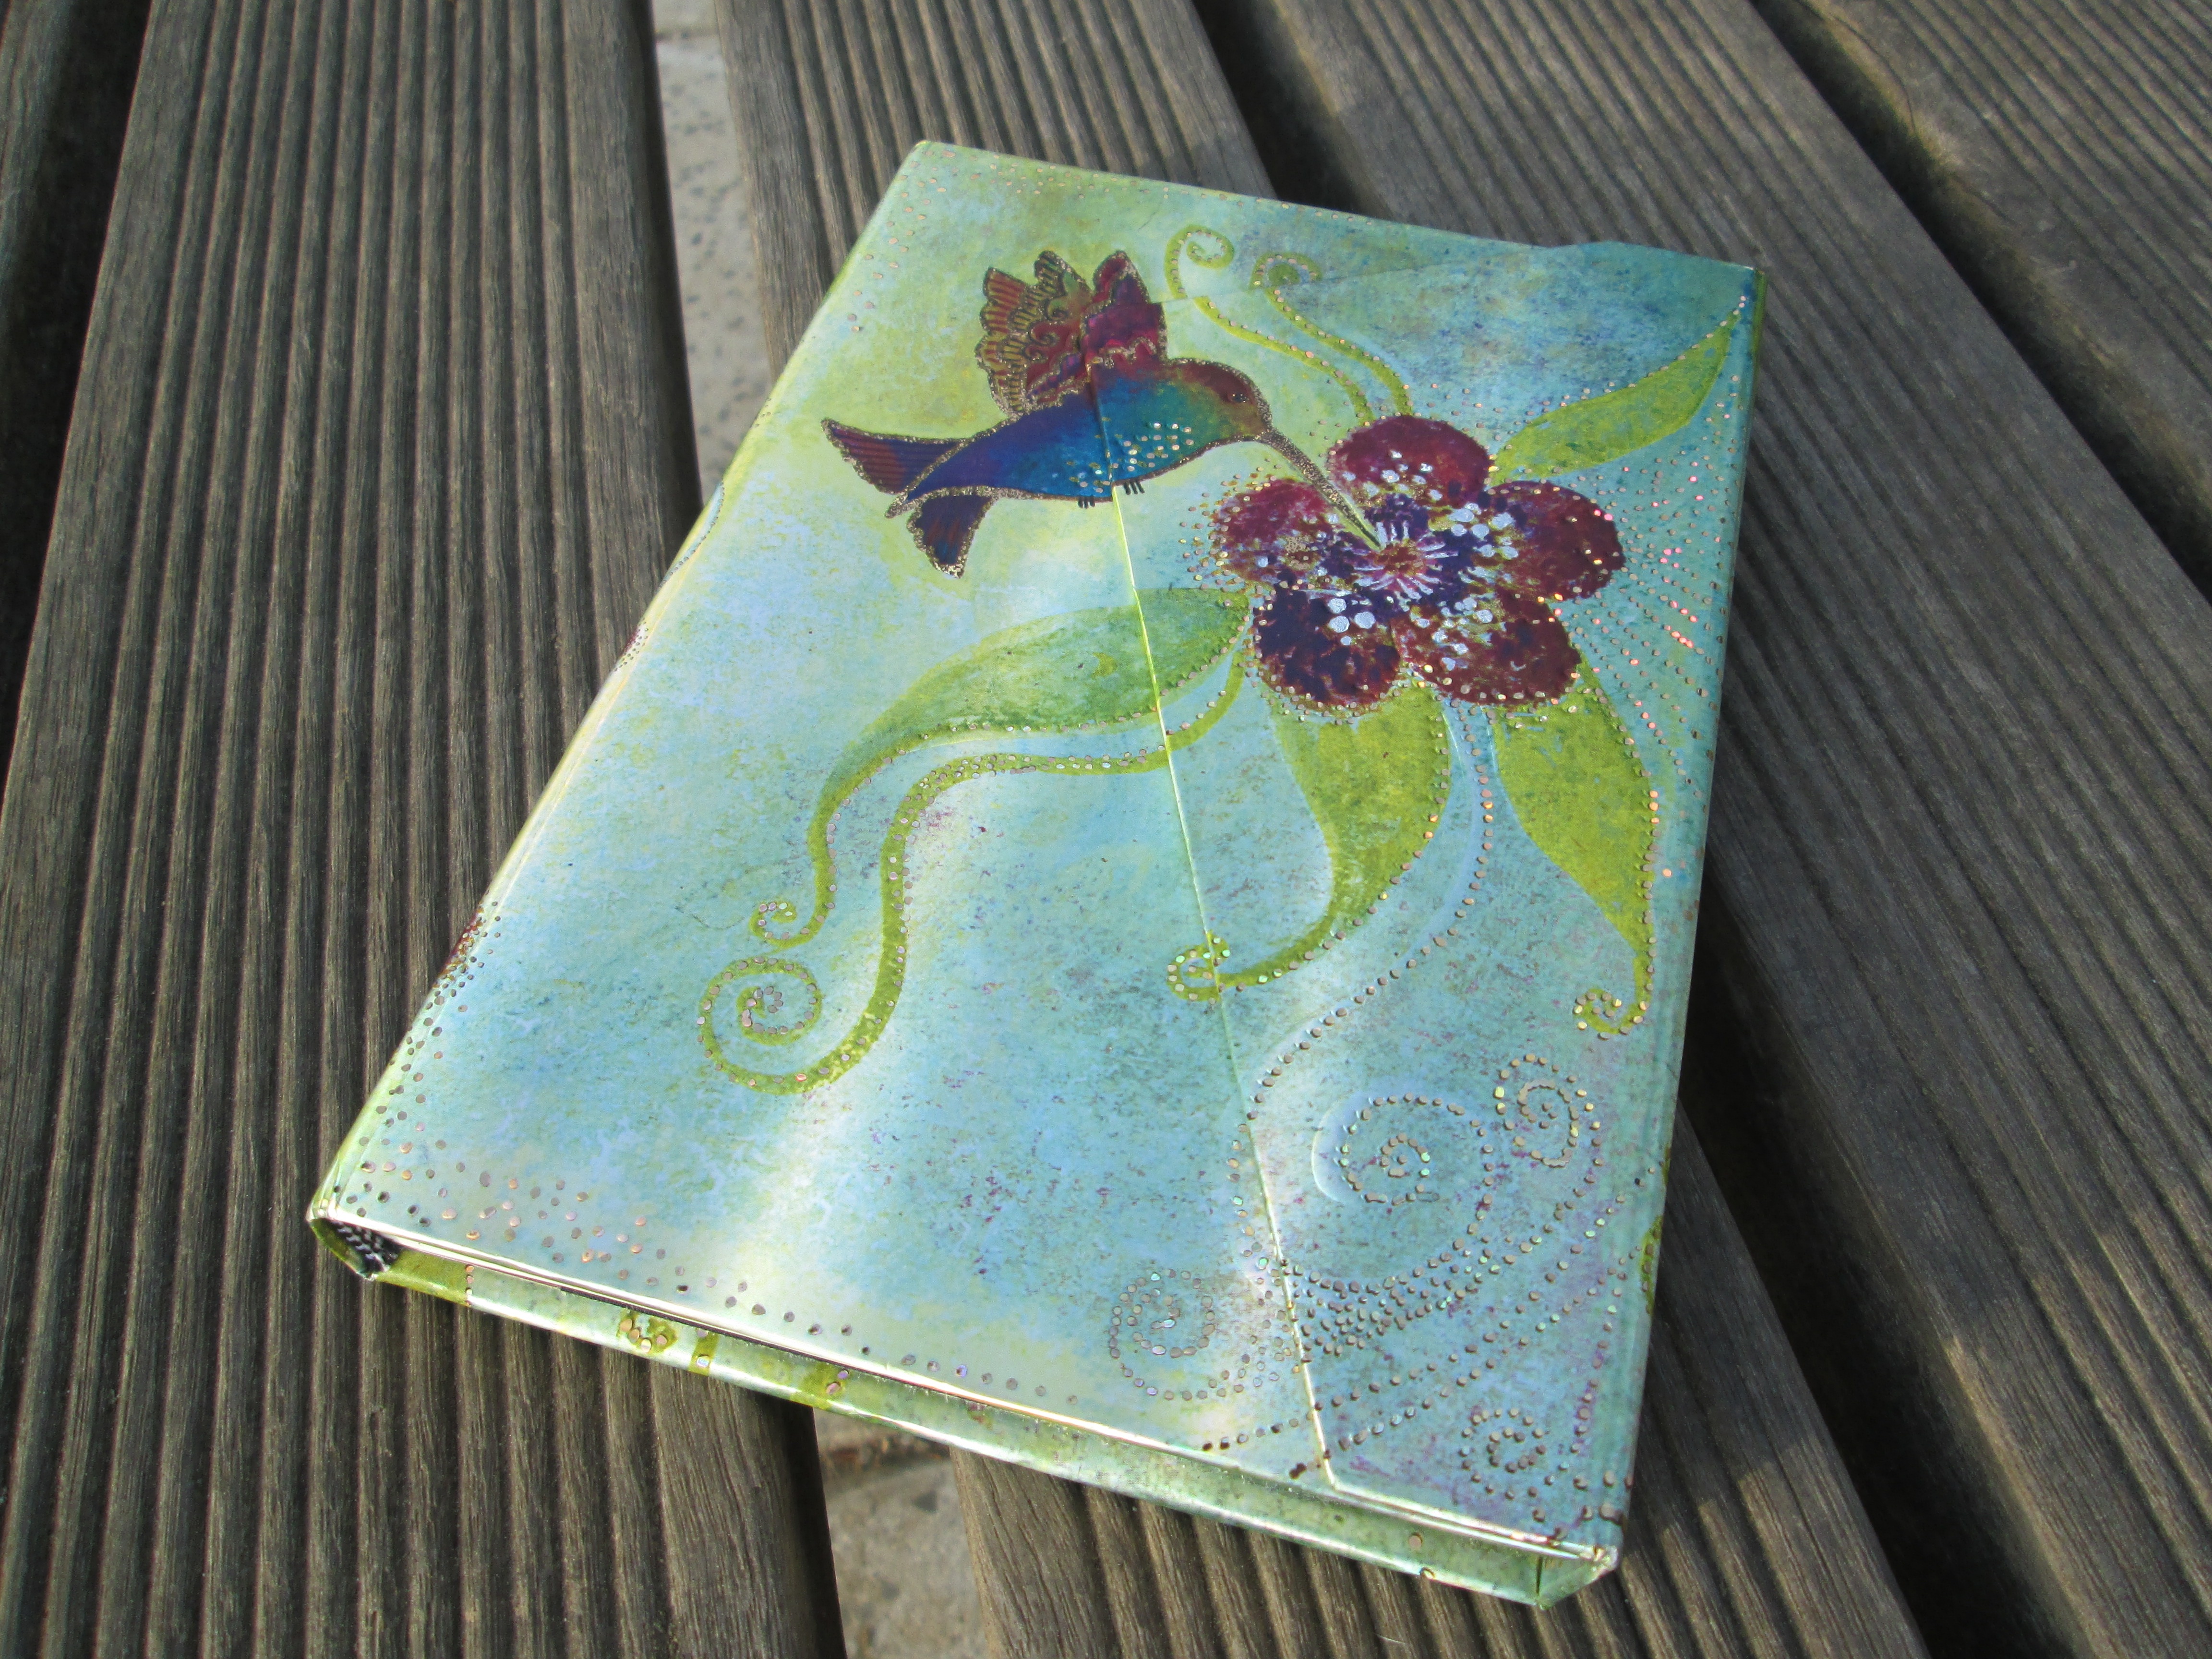
book, bird, leaf, gift, green, blue, craft, material, present, jewellery, art, drawing, cover, fashion accessory